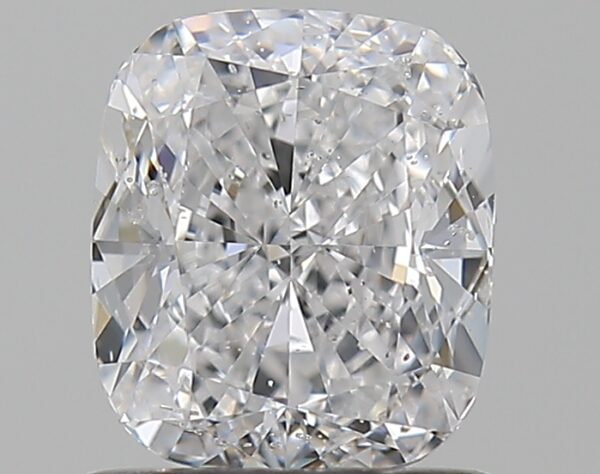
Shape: cushion
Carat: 1
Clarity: SI2
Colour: D
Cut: EX
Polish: EX
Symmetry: EX
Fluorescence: F
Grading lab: GIA
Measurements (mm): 6.13 x 5.25 x 3.49